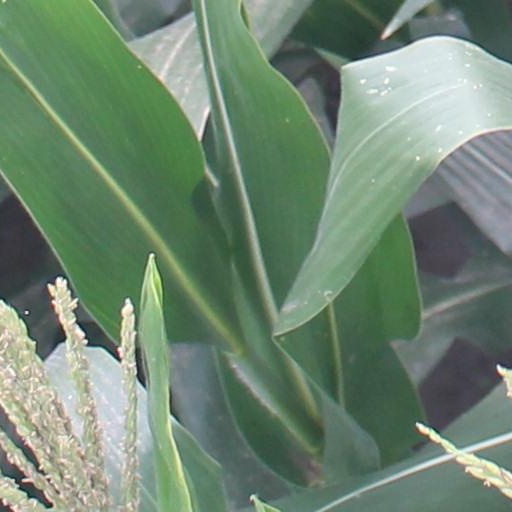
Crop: maize; corn